Lorne, Scotland

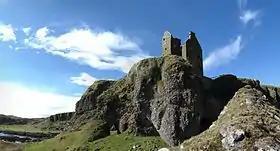
Gylen Castle

John and Johanna's legitimate daughter, Isabel, married Sir John Stewart of Innermeath, the great-grandson of John Stewart of Bonkyll, and consequently a distant relation of the Scottish royal family. Isabel's son, Robert Stewart, was therefore acknowledged as Lord of Lorne, in accordance with Scottish inheritance law. This may have given rise to the traditional folk song, "The Lord of Lorn and the False Steward", as pro-MacDougall propaganda (using the romance "Roswall and Lillian" as its template). There was certainly rivalry between supporters of Alan MacDougall and those of Robert's son, John Stewart; on his way to get married at the chapel of Dunstaffnage Castle, John was fatally stabbed by Alan McCoul, a supporter of Alan MacDougall, but managed to stay alive just long enough to complete the marriage ceremony.